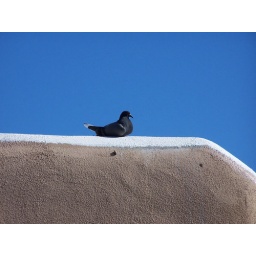
Just a dove sitting on the roof of a building in Taos. Perfect blue sky.